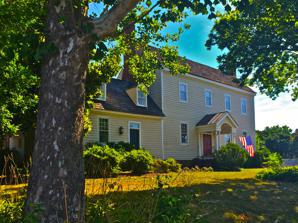
Building: Trabue's Tavern (Midlothian, Virginia)
Country: United States of America
Year built: 1730
Historic house in Virginia, United States United States historic place Trabue's Tavern (Pleasant View) U.S. National Register of Historic Places Virginia Landmarks Register Show map of Virginia Show map of the United States Location 1.5 miles (2.4 km) east of Midlothian on VA 677, near Midlothian, Virginia Coordinates 37°30′42″N 77°37′18″W / 37.51167°N 77.62167°W / 37.51167; -77.62167 Area 4 acres (1.6 ha) Built c. 1730 ( 1730 ) NRHP reference No. 75002018 VLR No. 020-0055 Significant dates Added to NRHP June 10, 1975 Designated VLR February 18, 1975 Trabue's Tavern , also known as Pleasant View, is a historic plantation house and former tavern located near Midlothian , Chesterfield County, Virginia .  The original section was built about 1730, and consists of two parts—an early 1 + 1 ⁄ 2 -story western wing with a lean-to and a later two-story eastern wing with a one-story rear lean-to.  Both sections are frame structures with gable roofs.  Also on the property are several contributing buildings: an outhouse, well house, dairy, smokehouse , two kitchen buildings, schoolhouse, and family cemetery . Macon Trabue installed a wrought iron fence around the cemetery in the mid-nineteenth century. The property was owned by the Trabue family, an ethnic French Huguenot family who were among the principal mine-owners in the town. They used the house as an inn patronized by travelers and miners alike. It formerly had a front porch which was eventually removed after the house was sold out of the family in 1956. The estate was listed on the National Register of Historic Places in 1975. Trabue's Tavern around 1900 References